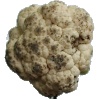
Label: Cauliflower 1